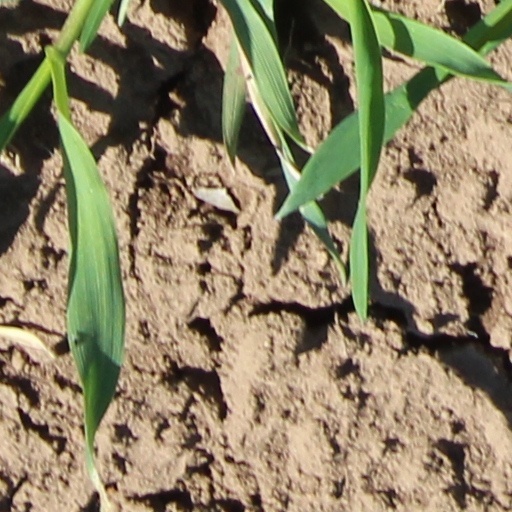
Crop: wheat